Liburnians

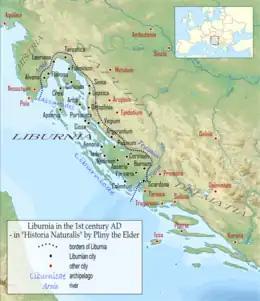
Liburnia in the age of the Roman conquest

The Liburnians or Liburni were an ancient tribe inhabiting the district called Liburnia, a coastal region of the northeastern Adriatic between the rivers "Arsia" (Raša) and "Titius" (Krka) in what is now Croatia. According to Strabo's "Geographica", they populated Kerkyra until shortly after the Corinthians settled the island, c. 730 BC.